Maharshi Dayanand University

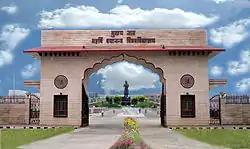
MDU Main Entrance Gate

While Kurukshetra University was the only state university at the time of the formation of the state of Haryana in 1966, with partial affiliation of state colleges with Panjab University. Later, deaffiliation of Haryana colleges from Panjab University and the growing needs of higher education in Haryana, the new University of Rohtak was established at the erstwhile regional center of Punjab University at Rohtak. Later the university was renamed as Maharshi Dayanand University. A large, lush green 700-acre main campus was established for the needs of the University at Delhi Road.